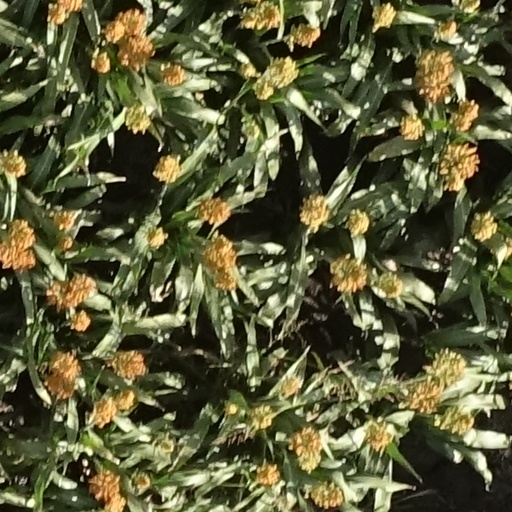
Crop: sorghum